Cincinnati Lancet-Clinic

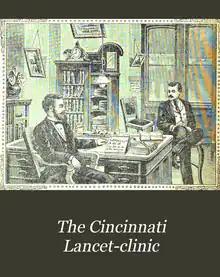
Cover of New Series, Vol. XXXI. Whole Series Vol, LXX., July–December 1893

The Cincinnati Lancet-Clinic was a weekly American medical journal published from 1878 to 1916, as a merger of earlier journals founded in 1842 and 1871.